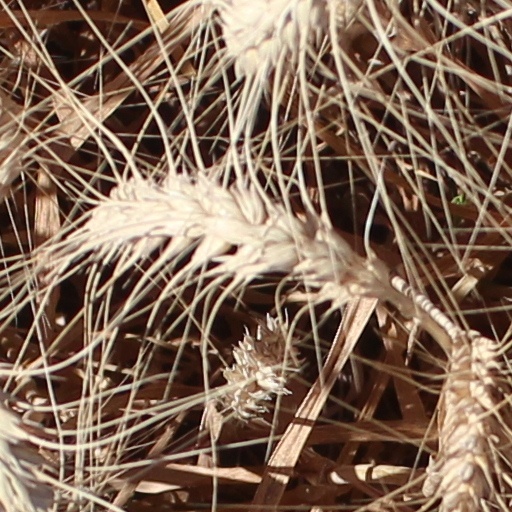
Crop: wheat